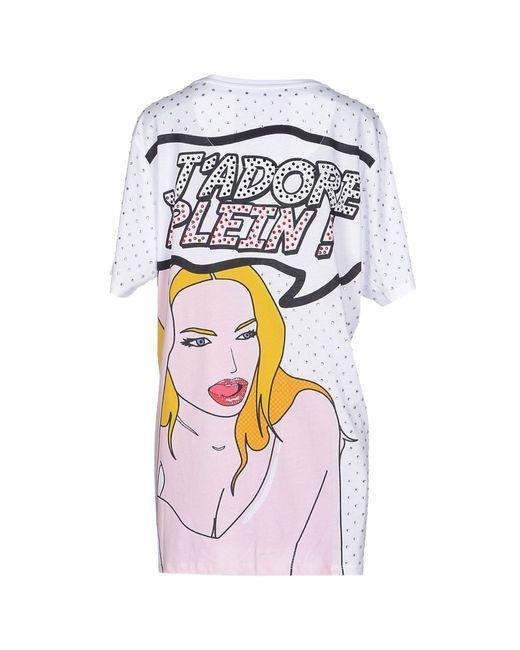
Stilvolles bedrucktes Halbarm-T-Shirt für Frauen